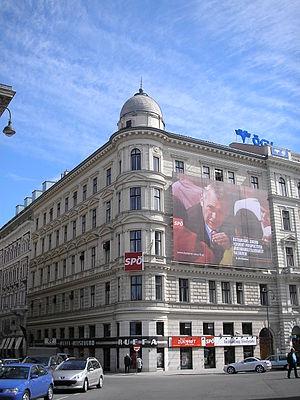
Le Parti social-démocrate d'Autriche est un parti politique autrichien de centre gauche. Il a été fondé par Victor Adler en 1889 sous le nom de Parti ouvrier social-démocrate.